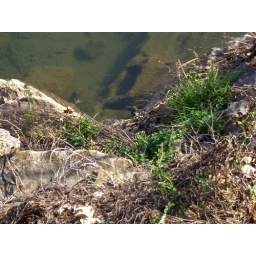
that little brown spot in the water is a baby fish